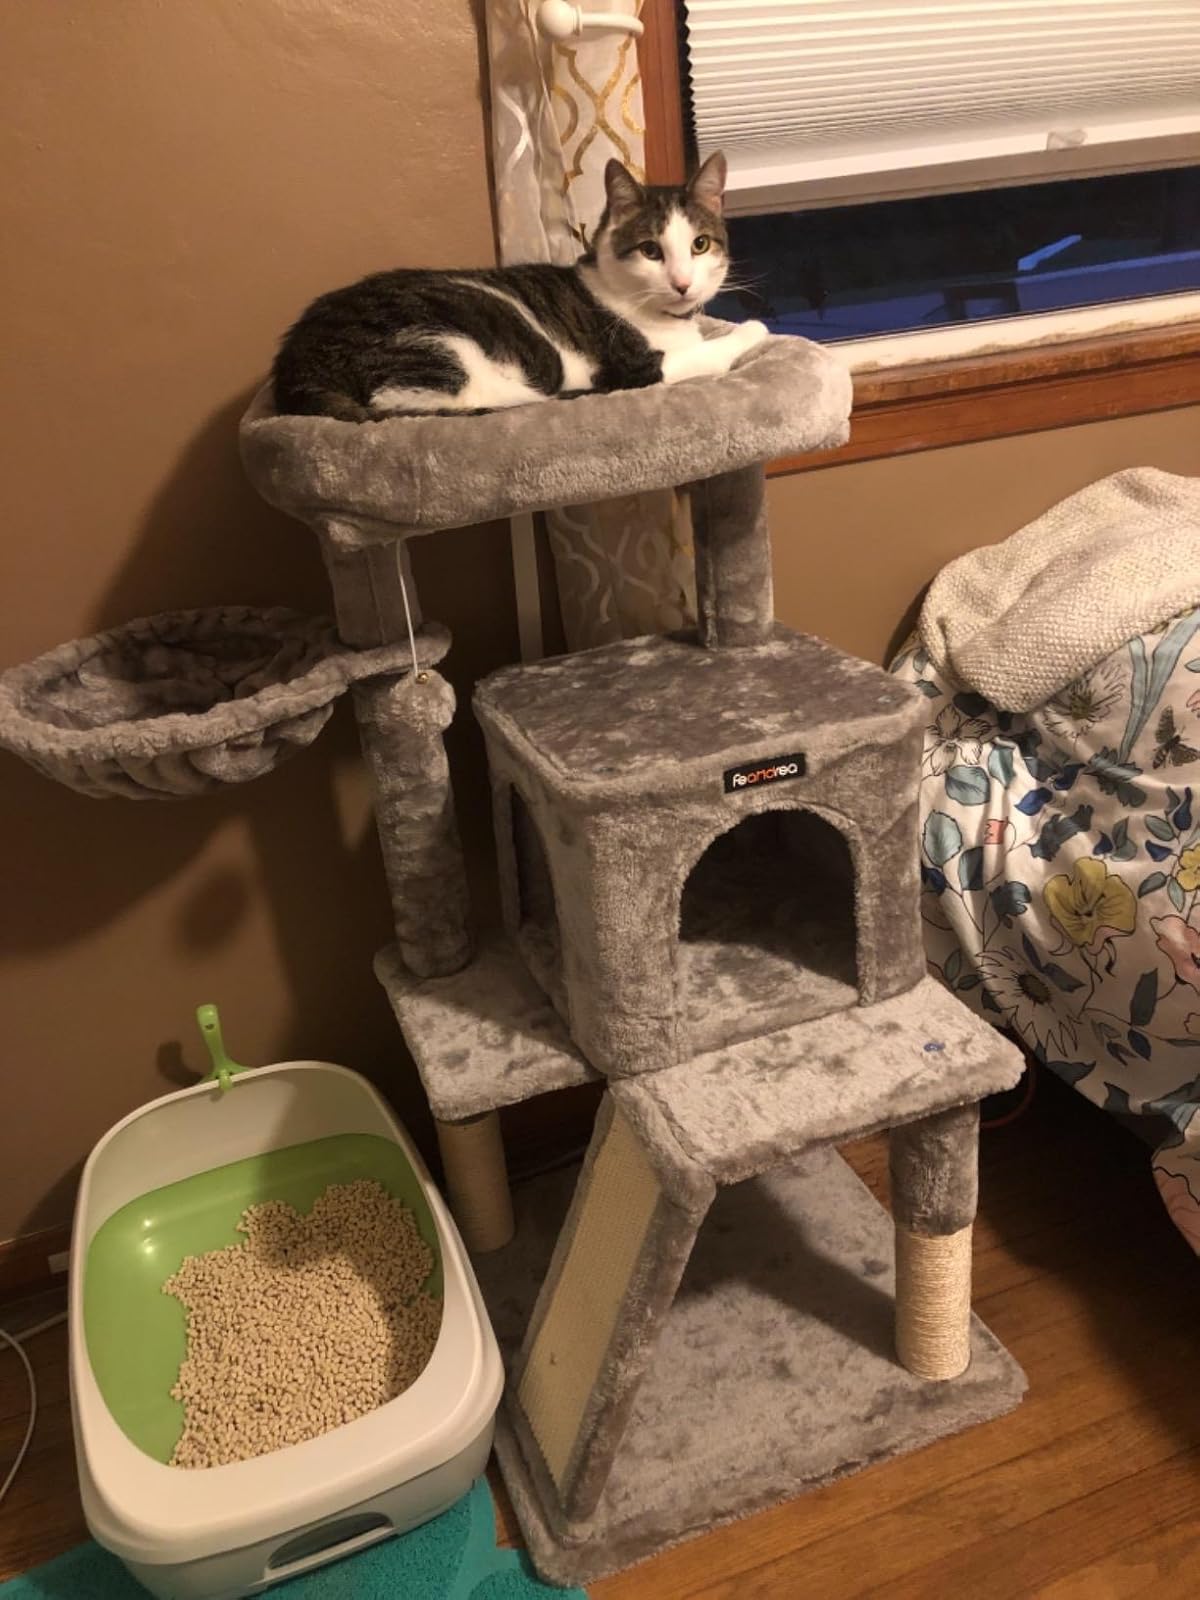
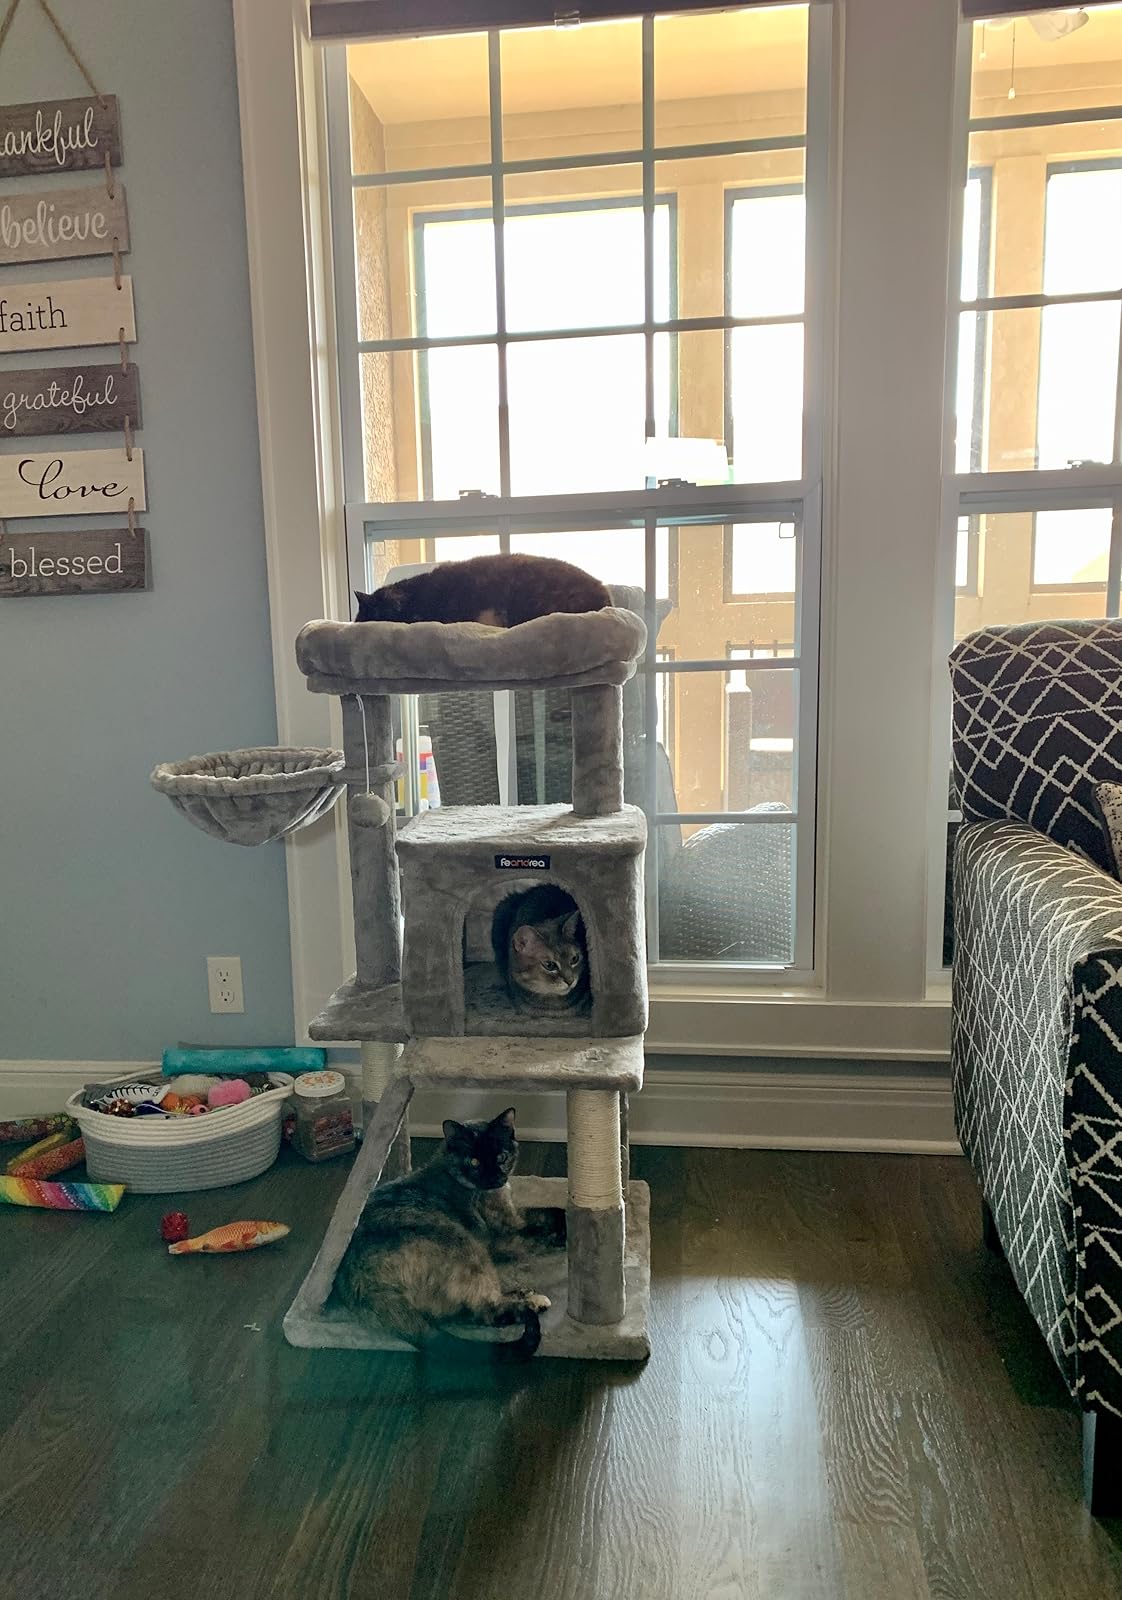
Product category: items_cat tree
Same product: yes